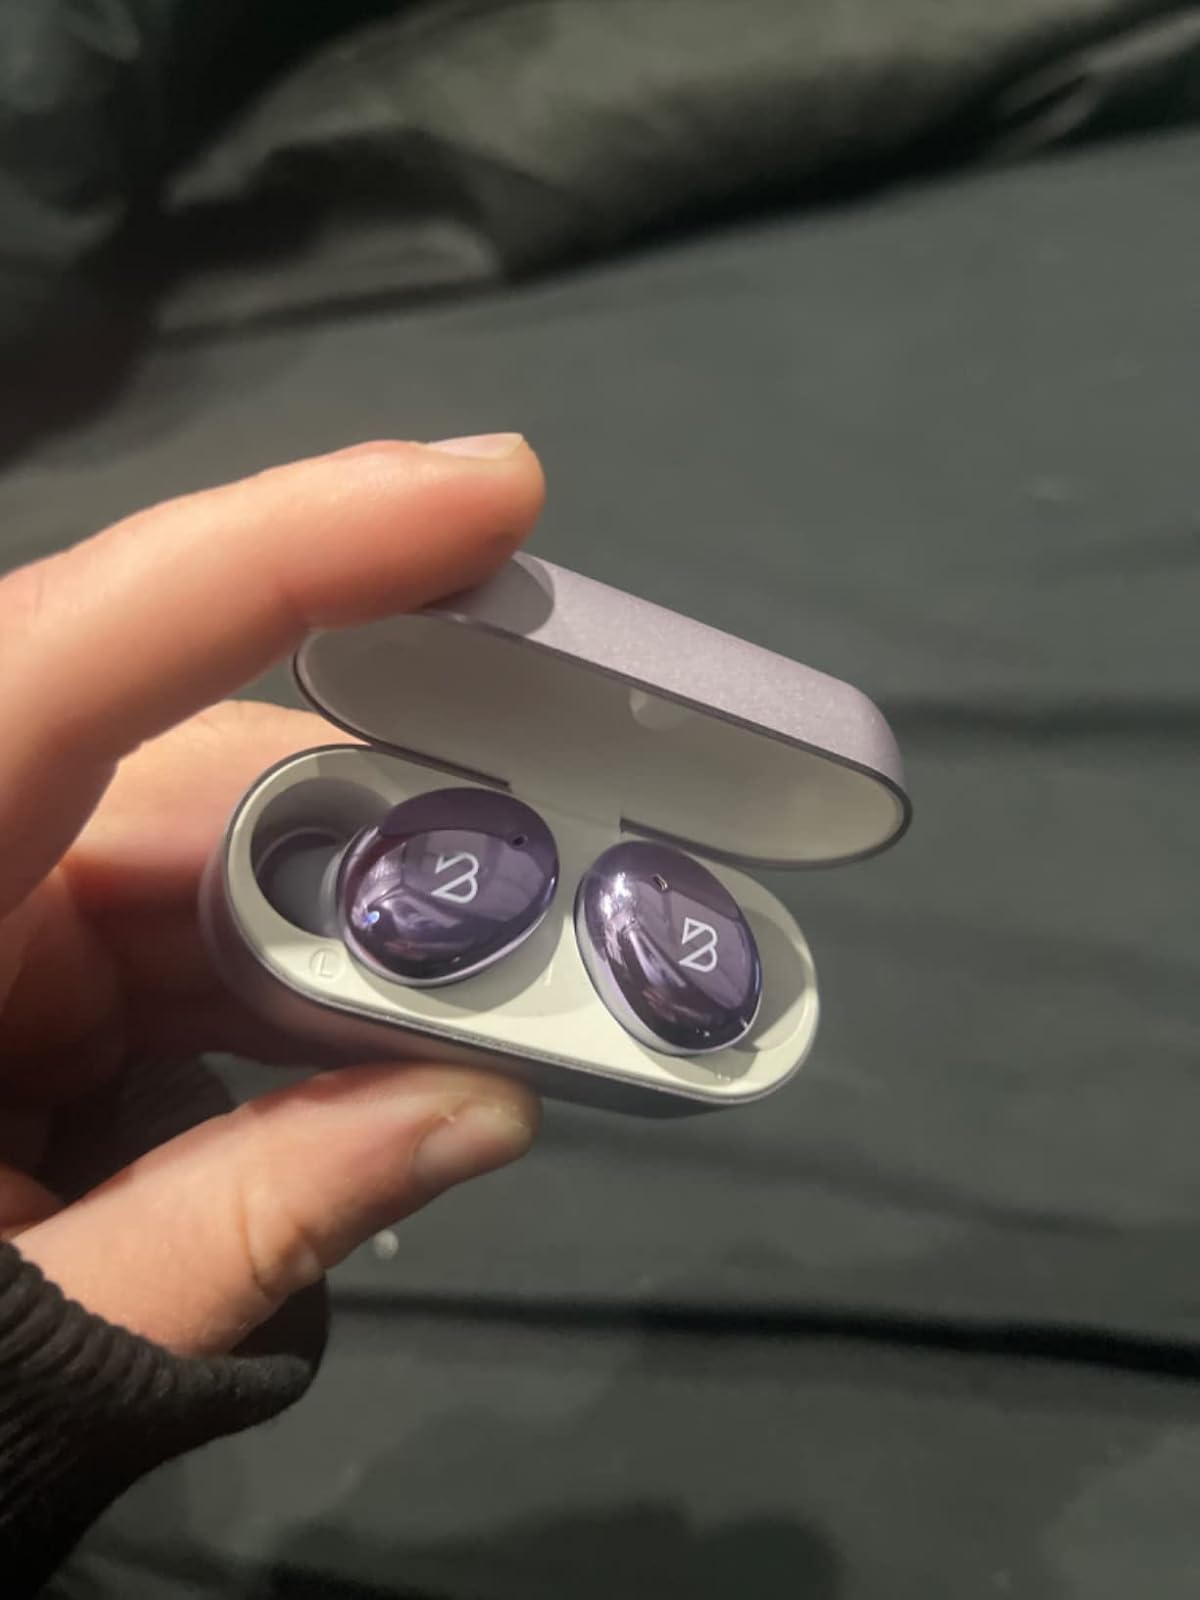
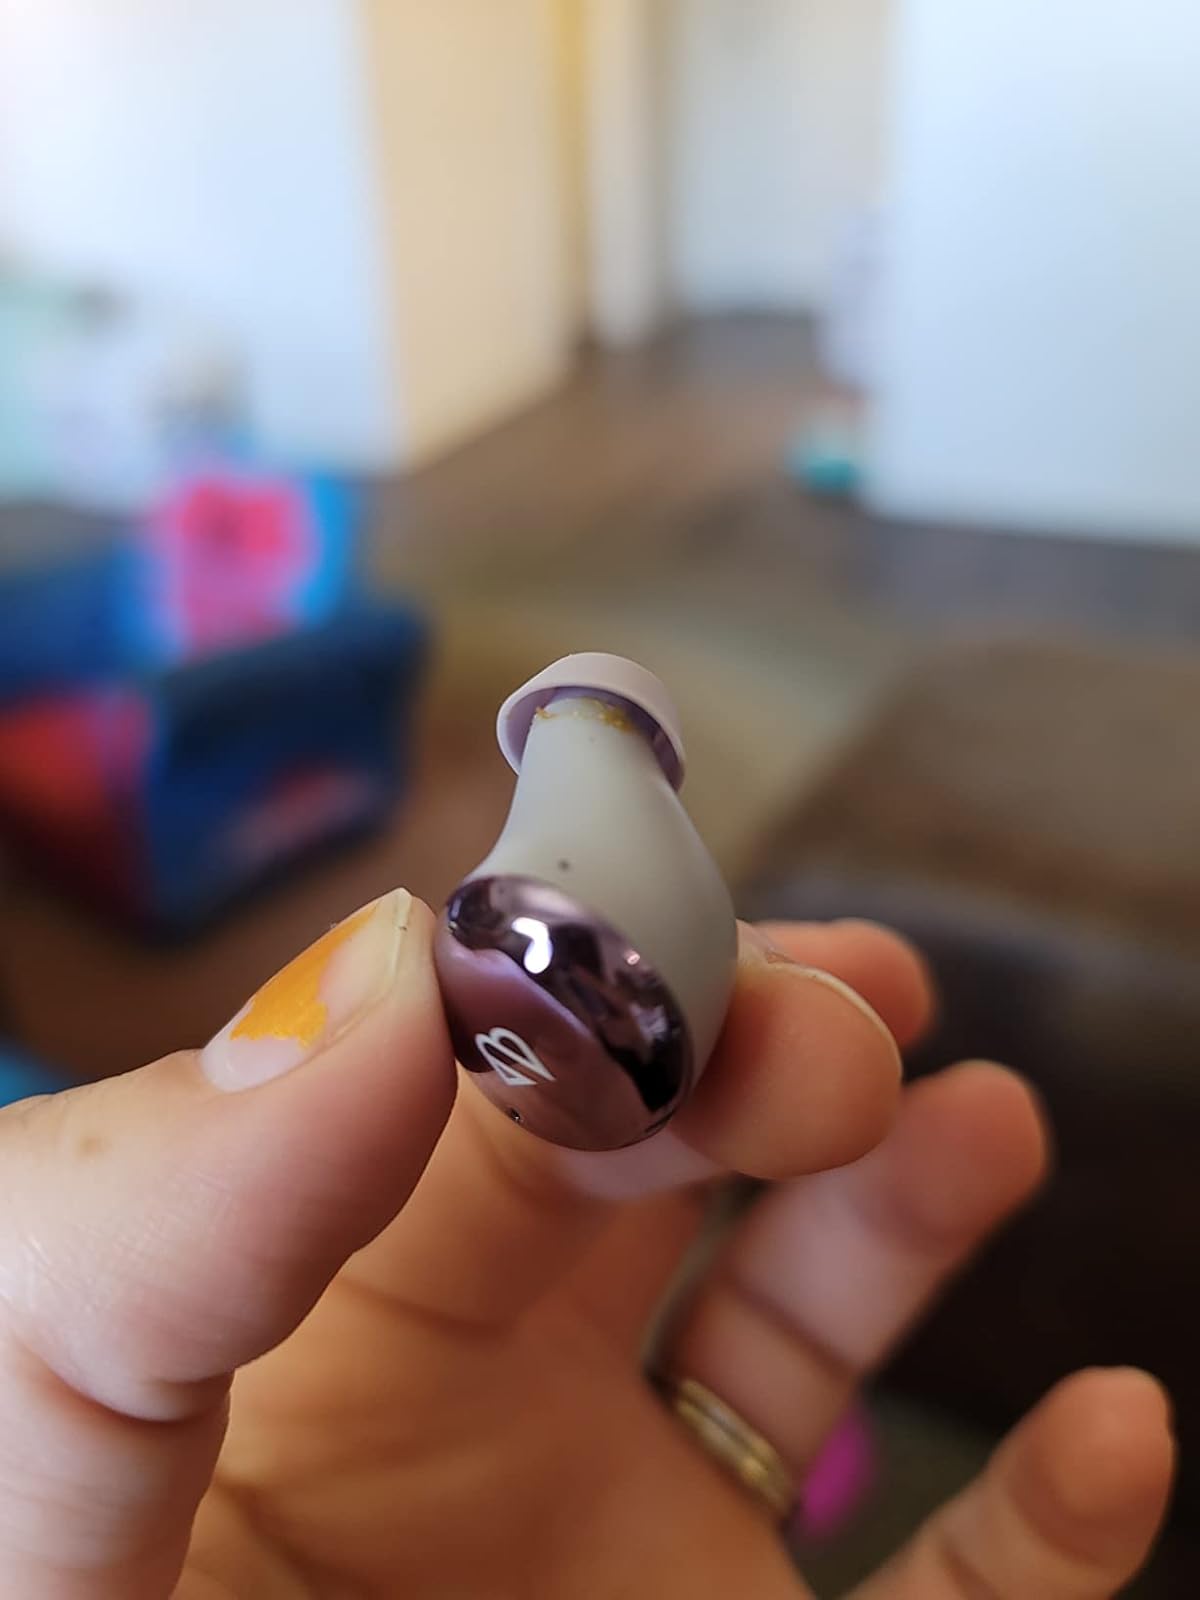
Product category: earbuds
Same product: yes